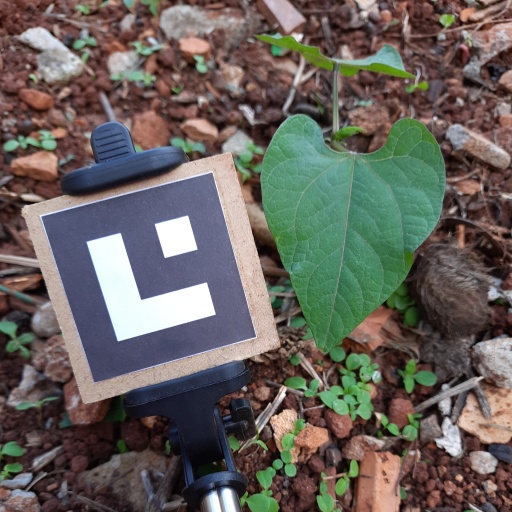
Observations: wavy surface, no eating holes, under shade